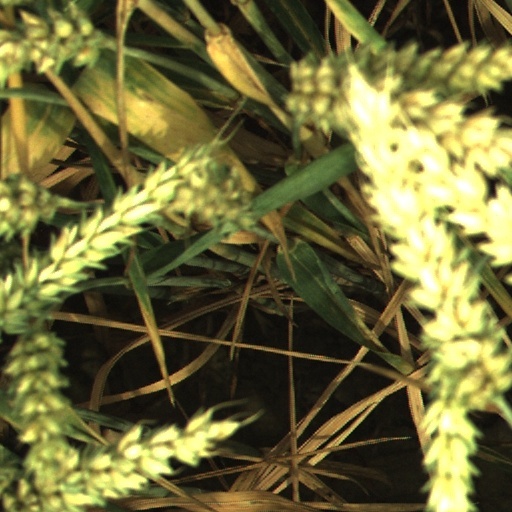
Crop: wheat